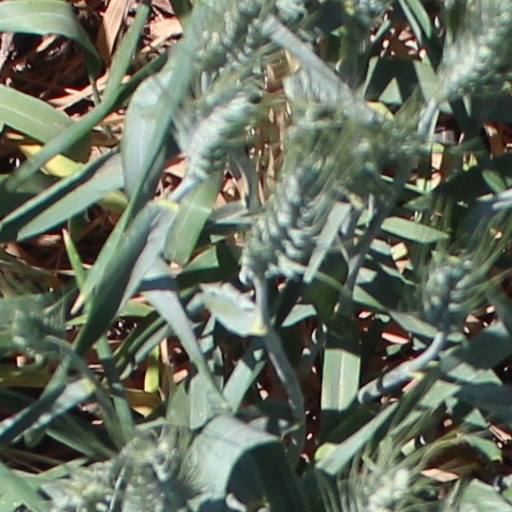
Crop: wheat